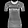
Label: T - shirt / top